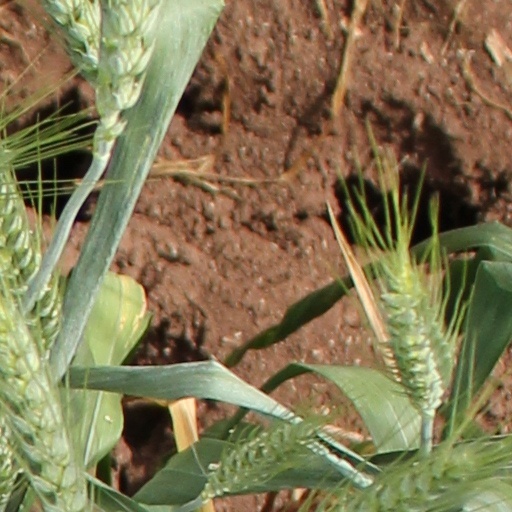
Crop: wheat